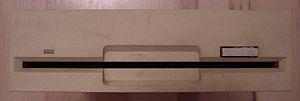
Un lecteur de disquette est un périphérique informatique destiné à la lecture et l'écriture sur les disquettes inventées à l'origine par une équipe d'IBM dirigée par David Noble, et perfectionnées ensuite à plusieurs reprises.